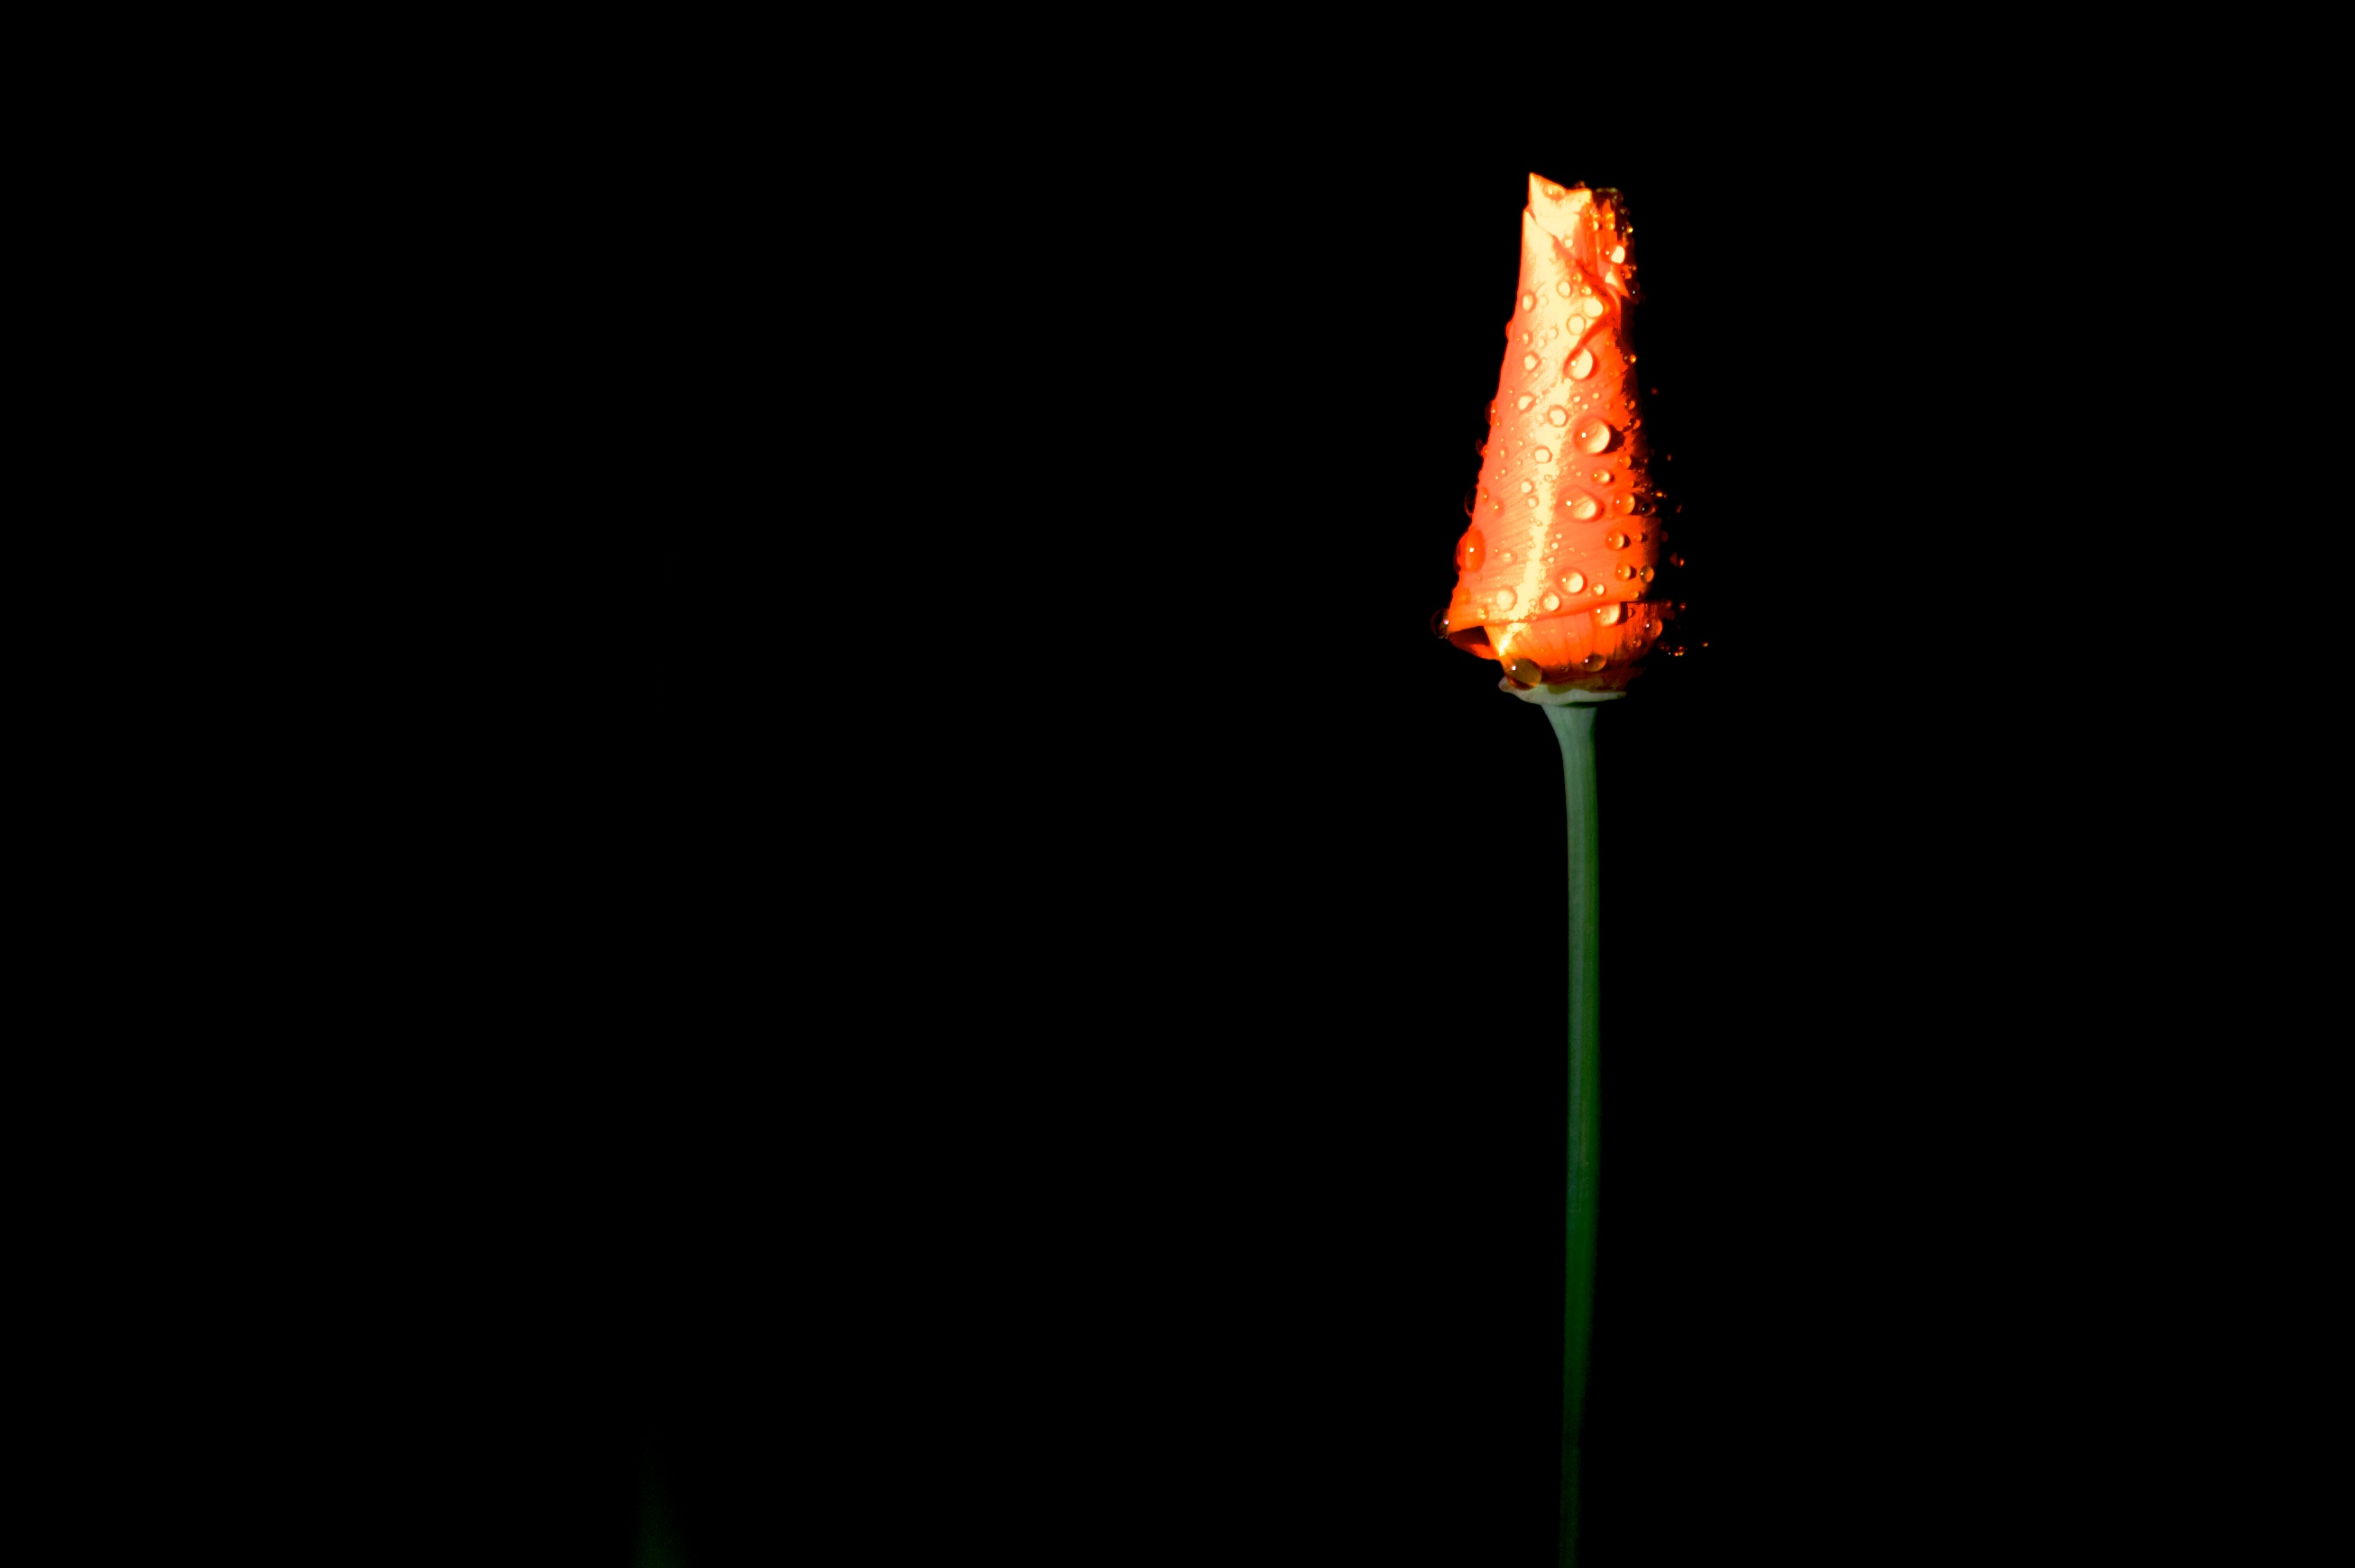
flower, sparkler, flame, fire, street light, lighting, poppy, highcontrast